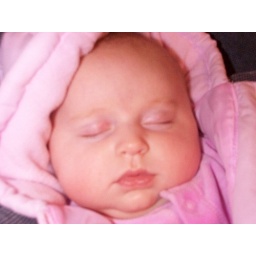
Asleep in my car seat